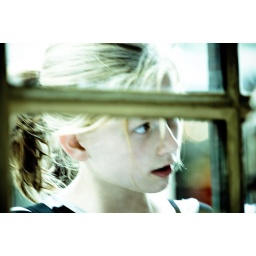
girl in window